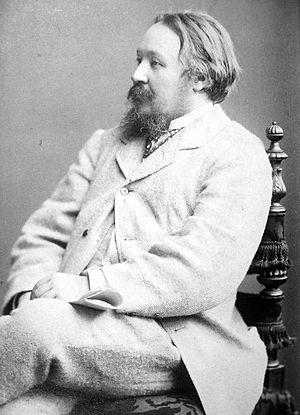
Miklós Konkoly-Thege, né le 20 janvier 1842 à Pest et mort le 17 février 1916 à Budapest, est un astronome hongrois, fondateur de l'observatoire Konkoly.